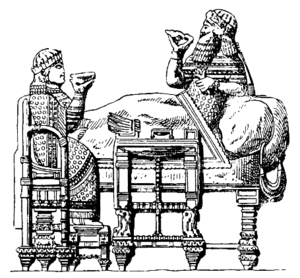
Armlæn / Historie
Assyriske møbler. Kong Asarhaddons fest,
Et armlæn er en del af et møbel, hvor armene kan hvile.